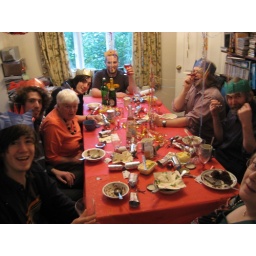
Thats Simon sitting at the head of the table by the window.